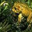
Label: frog